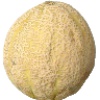
Label: Cantaloupe 2